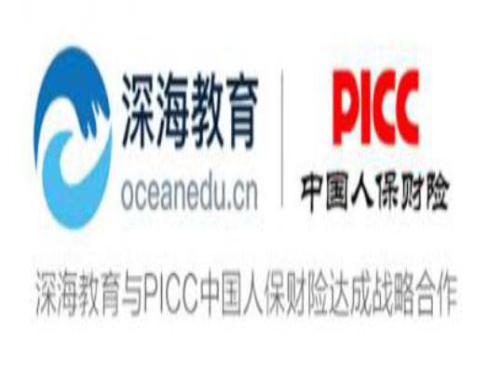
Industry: Others